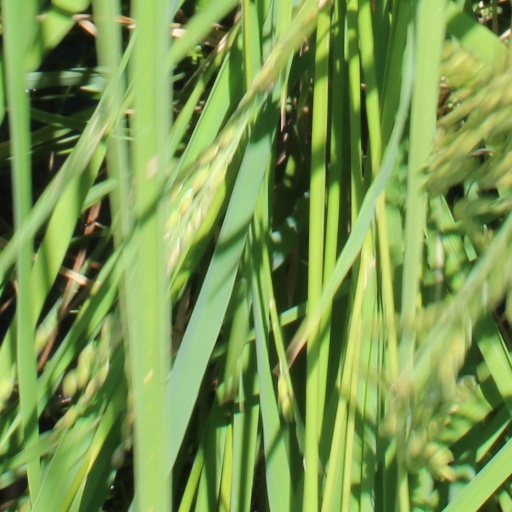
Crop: rice